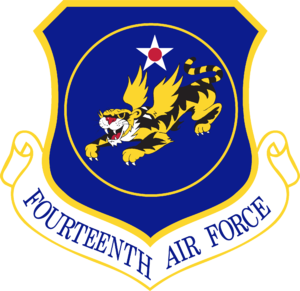
Claire Lee Chennault, né le 6 septembre 1893 à Commerce et mort le 27 juillet 1958 à La Nouvelle-Orléans, est un général d'aviation américain. Fondateur de l'escadrille des Tigres volants pendant la seconde guerre sino-japonaise, puis responsable de l'aviation américaine en Chine pendant la Seconde Guerre mondiale, il est considéré comme un héros de guerre à la fois en Chine et aux États-Unis. Il est l'époux de la femme politique Anna Chennault.
Les Tigres volants est le surnom donné à une escadrille de pilotes américains, de son nom officiel 1st American Volunteer Group, ou AVG. Basée en Chine durant la Seconde Guerre mondiale, l'escadrille participe notamment à la guerre sino-japonaise et à la campagne de Birmanie. Elle est dissoute en 1942 et ses moyens sont intégrés à l'United States Army Air Forces au sein de laquelle ses hommes participent à la suite du conflit mondial.
La 14th USAAF est une force aérienne de l'USAAF pendant la Seconde Guerre mondiale. Elle opère sur le CBI, c’est-à-dire le théâtre d'opération de Chine, Birmanie et Inde.